Cornelius Hankins

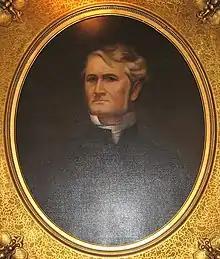
Portrait of Leonidas Polk by Cornelius Hankins, c.1905

Cornelius Hankins (1863-1946) was an American painter. He painted agrarian landscapes of Tennessee and portraits of Confederate veterans and politicians.